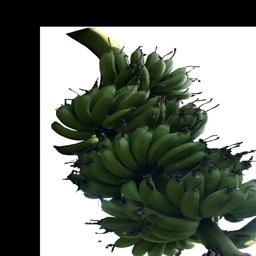
Label: MALBHOG FRUIT